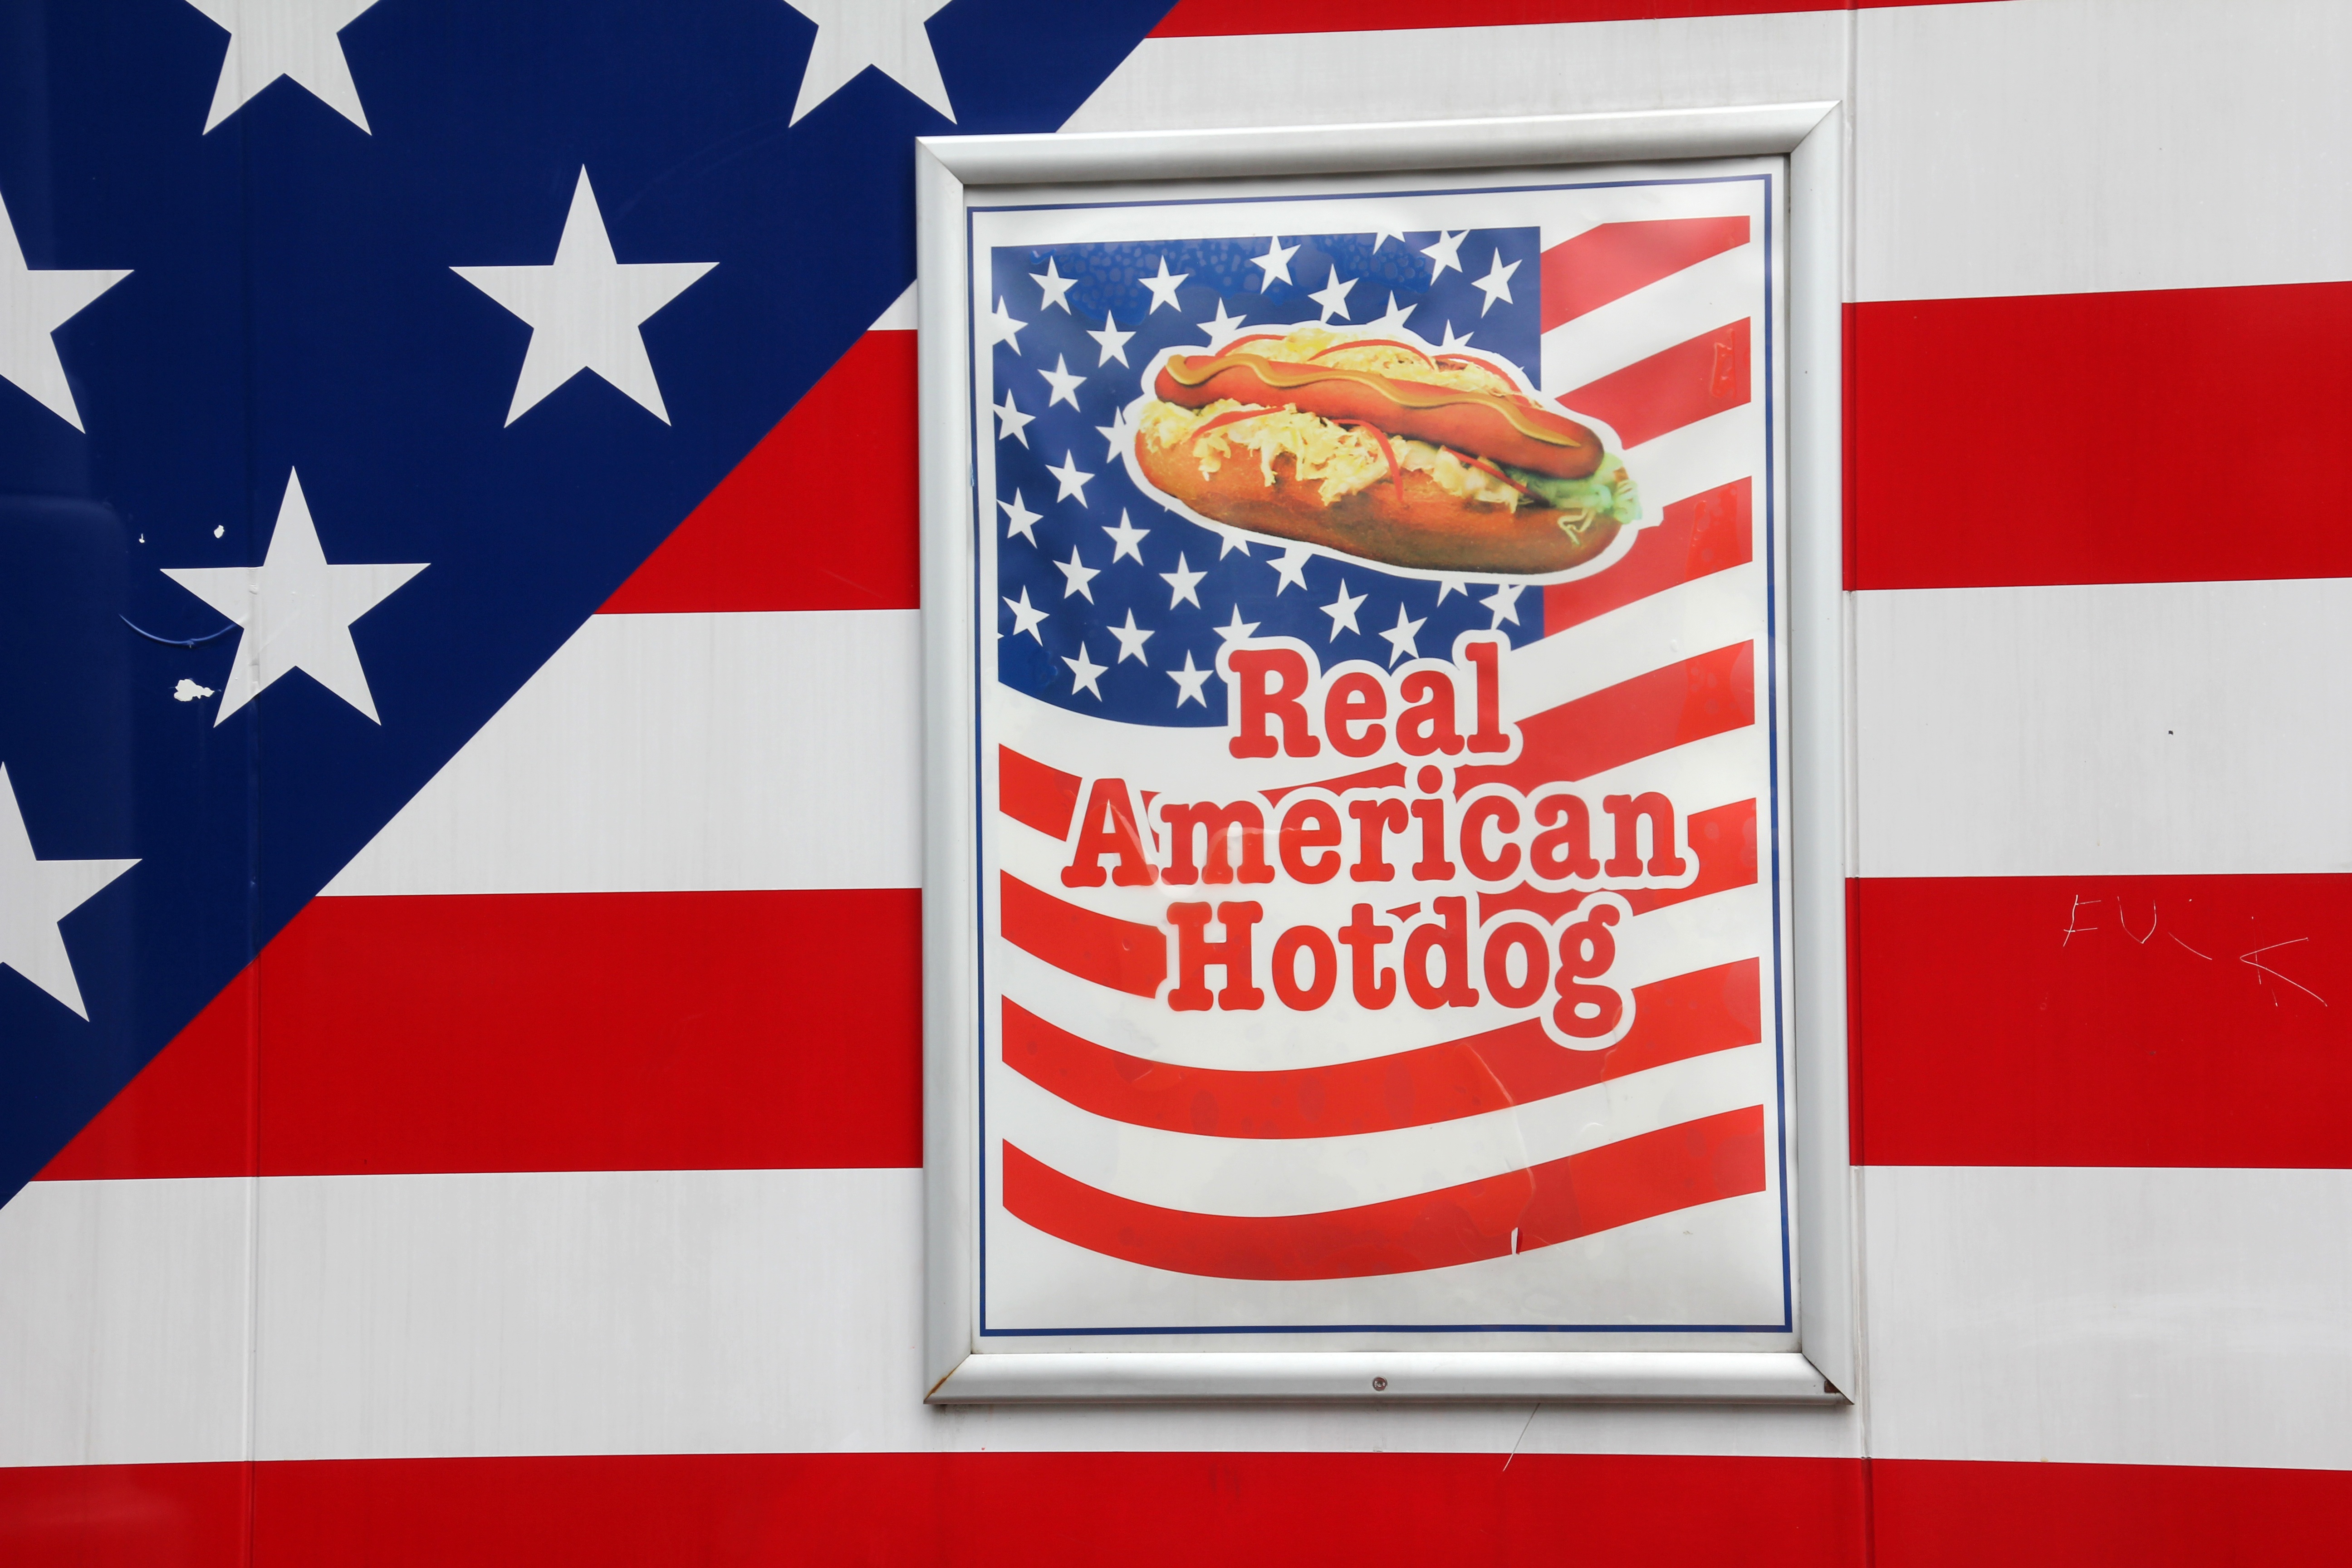
advertising, red, banner, flag, america, brand, illustration, real american hotdog, flag of the united states